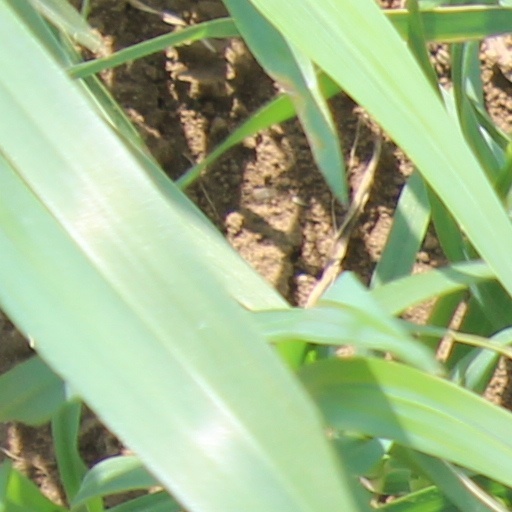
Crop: wheat